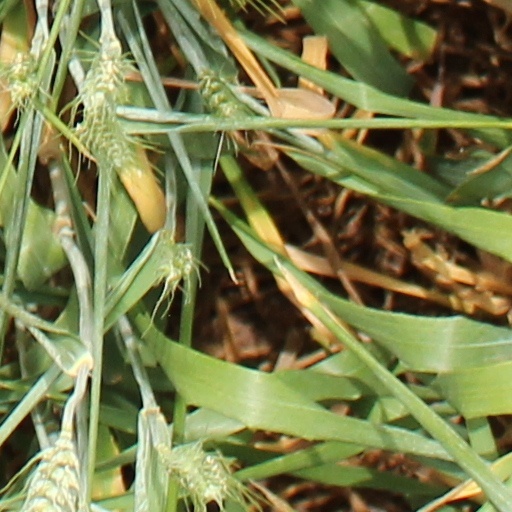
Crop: wheat